Hopper Gristmill Site

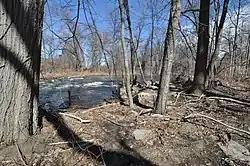
View of the Ramapo River near the site marker

Hopper Gristmill Site is located near 156 Ramapo Valley Road in Mahwah, Bergen County, New Jersey, United States. The gristmill was built in 1764 and was added to the National Register of Historic Places on March 3, 1983.